Flesh Gordon

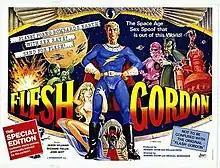
Special collector's DVD artwork by George Barr

Flesh Gordon is a 1974 American superhero sex comedy feature film which is a spoof of Universal Pictures first (of three) "Flash Gordon" serial films from the 1930s. The film was produced by Walter R. Cichy, Bill Osco, and Howard Ziehm. It was co-directed by Ziehm and Michael Benveniste, who also wrote the screenplay. The cast includes Gregory Loquist, Suzanne Fields, John Hoyt and William Dennis Hunt. It was distributed by Mammoth Films.